Moana, South Australia

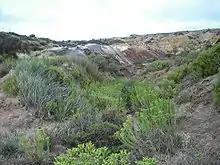
In the Ochre Point reserve area south of town

Moana is a seaside suburb. It is divided into two by Pedler Creek and the associated sand dune reserve. The northern part of the Moana is referred to as the "old survey Moana" and the southern housing development as the "new survey".